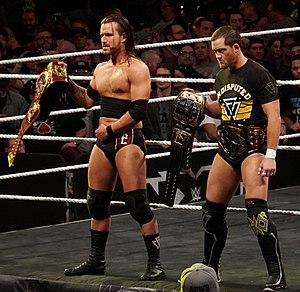
Kyle Greenwood est un lutteur canadien plus connu sous le nom de Kyle O'Reilly. Il est aussi connu pour avoir lutté à la Ring of Honor où il a gagné le titre de ROH World Tag Team Championship à trois reprises.